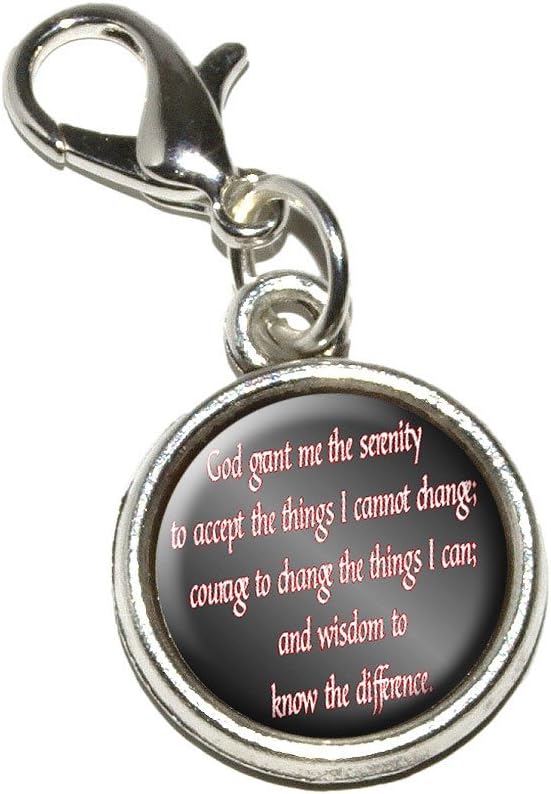
Graphics and More Serenity Prayer Antiqued Bracelet Pendant Zipper Pull Charm with Lobster Clasp
Category: Arts, Crafts & Sewing
Small in size, but big in awesomeness accessorize with this fun and seriously cool charm! The charm dangles from the attached metal lobster claw and can be attached to a bracelet, or added to enhance zippers, backpacks, key chains and many other accessories how's that for versatility? Comes with the urethane encased design on both sides of the metal charm. Approximate size of charm is 15mm (0.6").
Features: Urethane encased design included on both sides of charm | Charm includes the attached metal lobster claw | Approximate size of charm is 15mm (0.6")